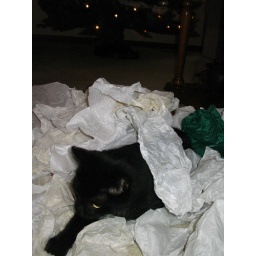
While putting up the christmas decorations, izzy plays in the paper that was previously wrapping all the tree ornaments.